The Amazing Adventures of Morph

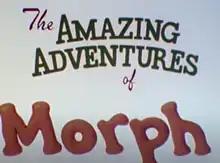
Title screen

The Amazing Adventures of Morph is a British stop-motion clay animation television show created by Aardman Animations which ran from 1980 to 1981. It featured the character Morph and his cream-coloured best friend Chas. Footage from the show was reused in the 1996 show "The Morph Files".